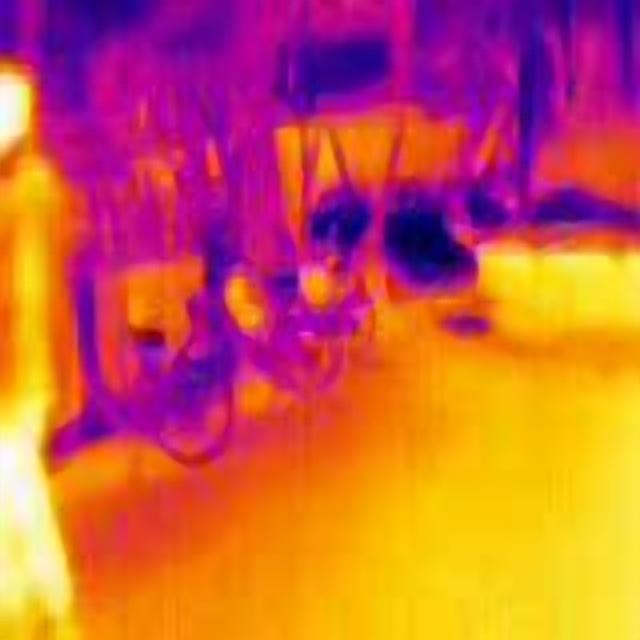
Detected objects:
label: person